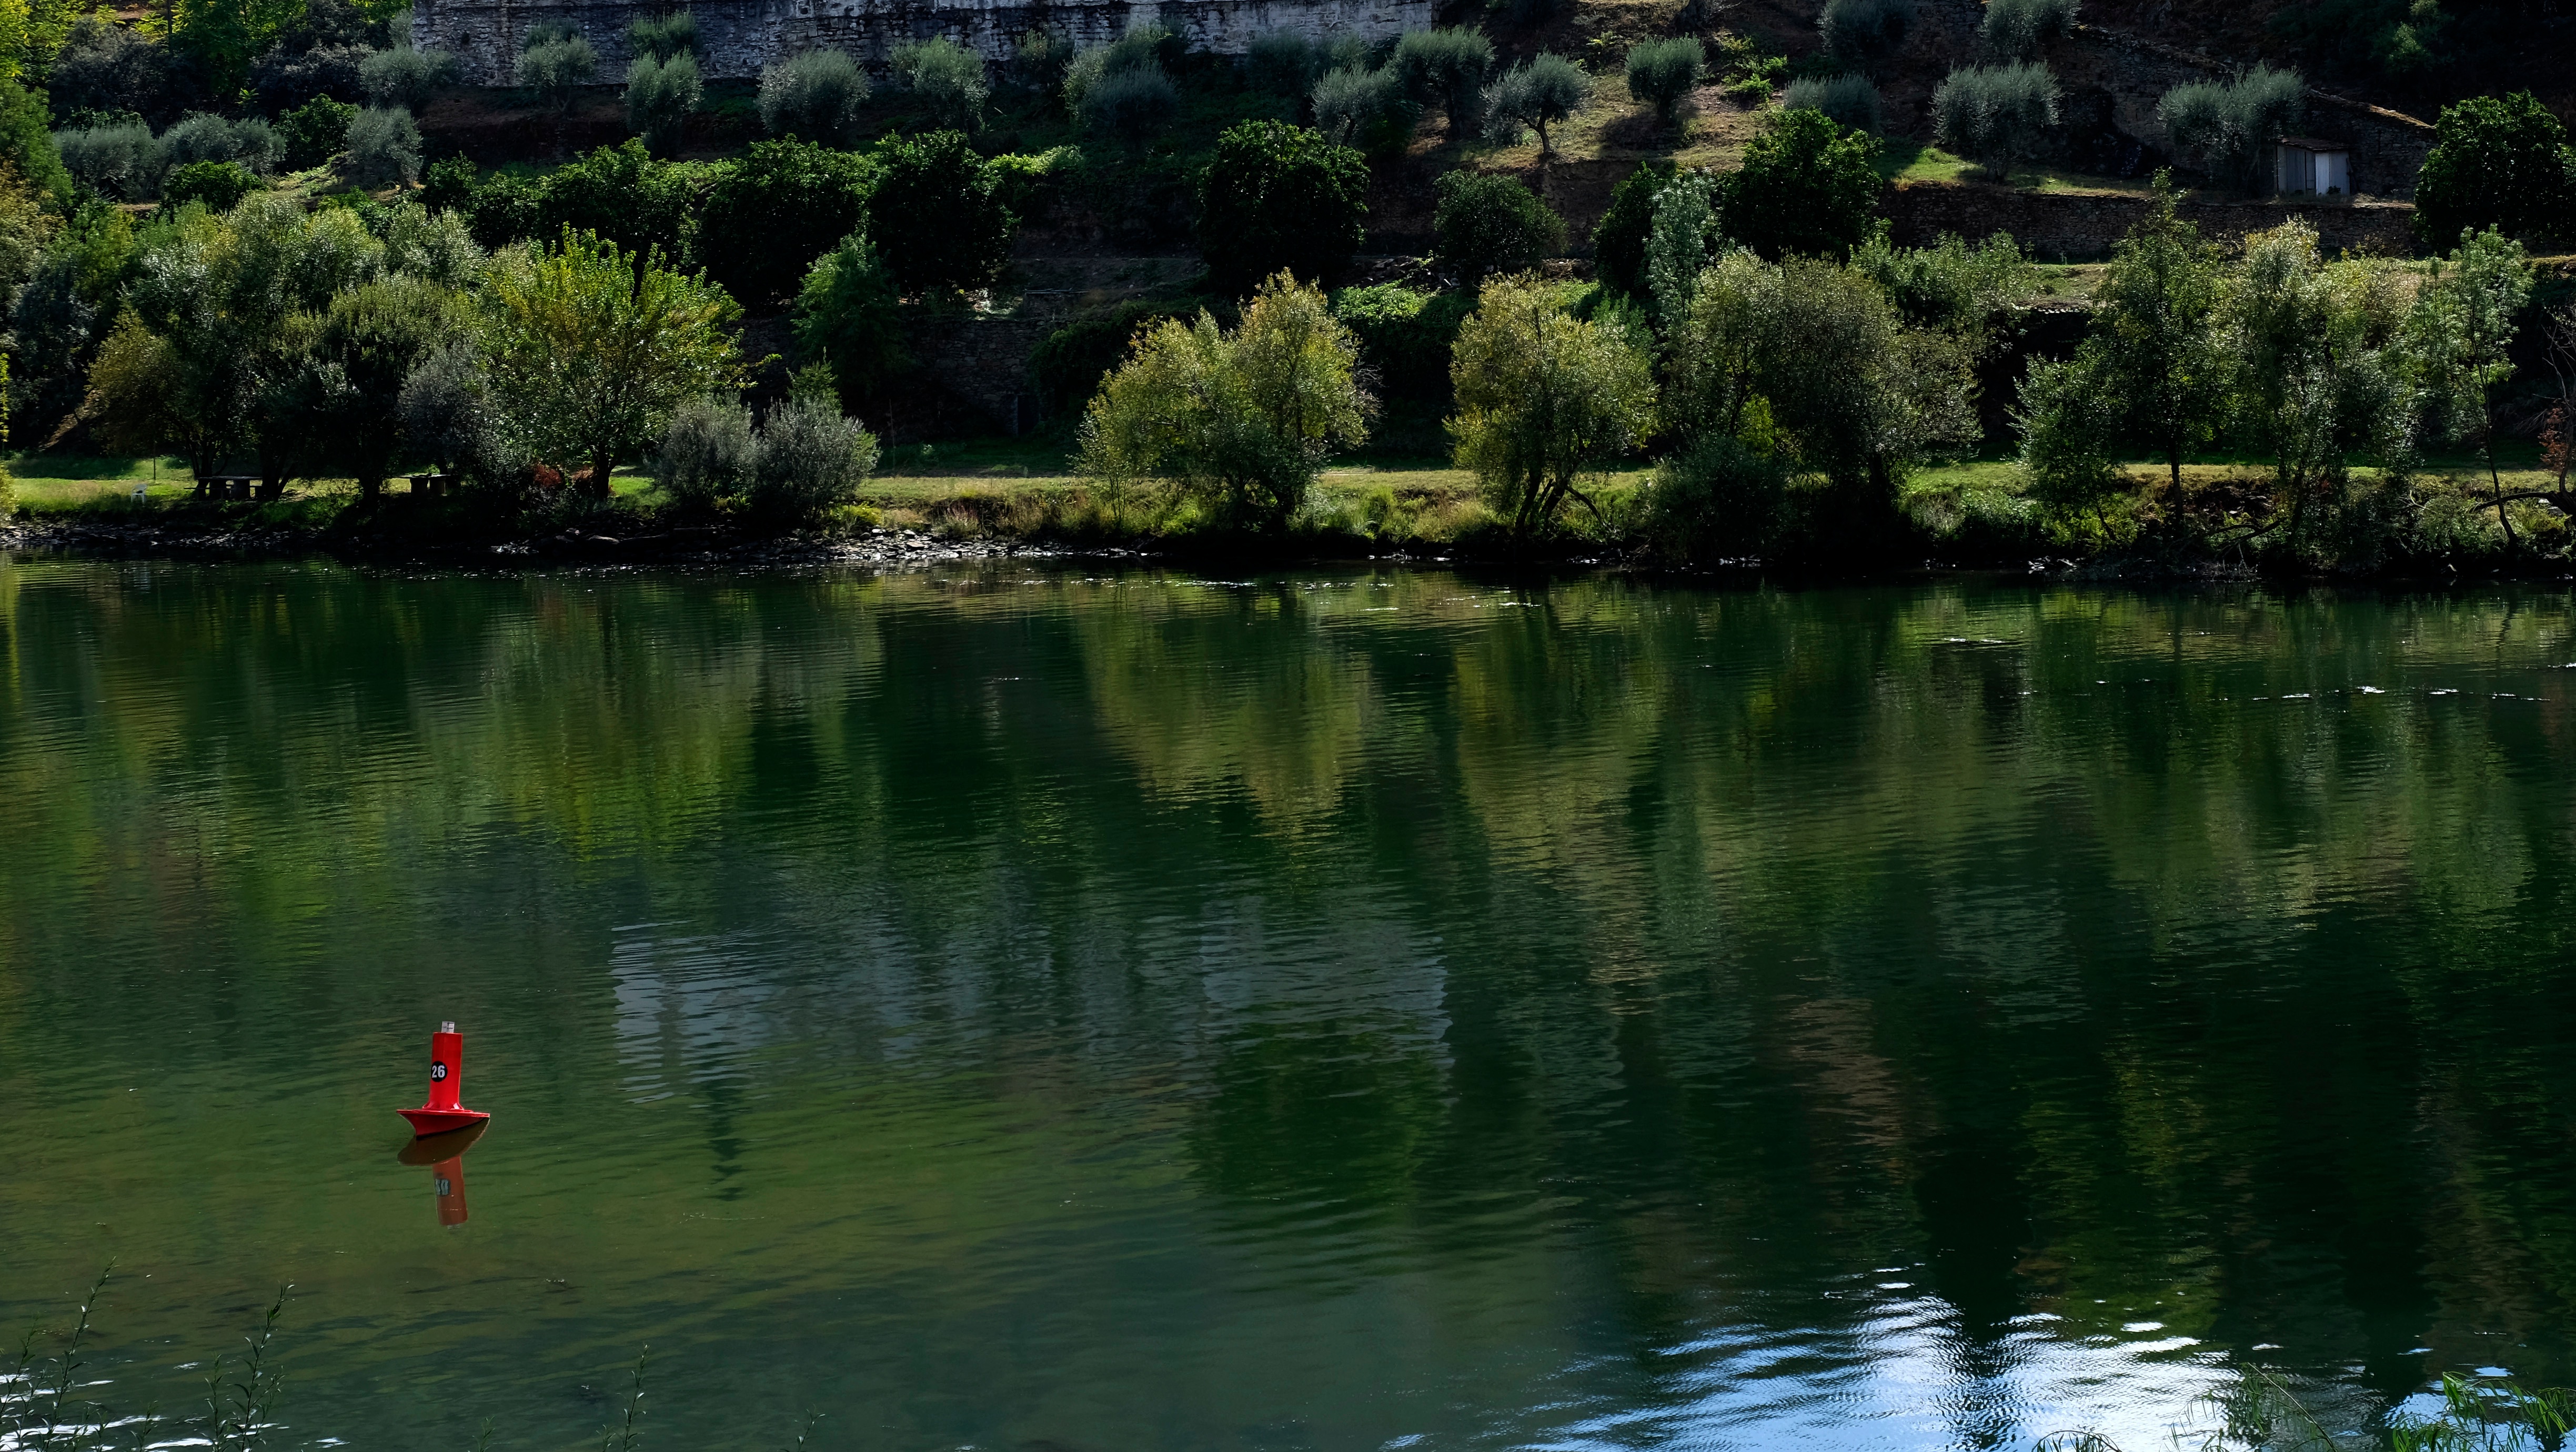
tree, water, nature, wilderness, flower, lake, river, pond, reflection, wetland, fish pond